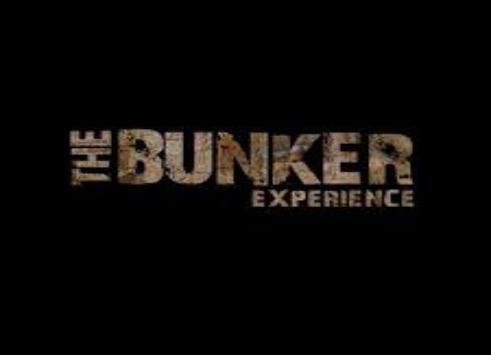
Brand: Bunker
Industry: Clothes